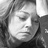
Emotion: sad